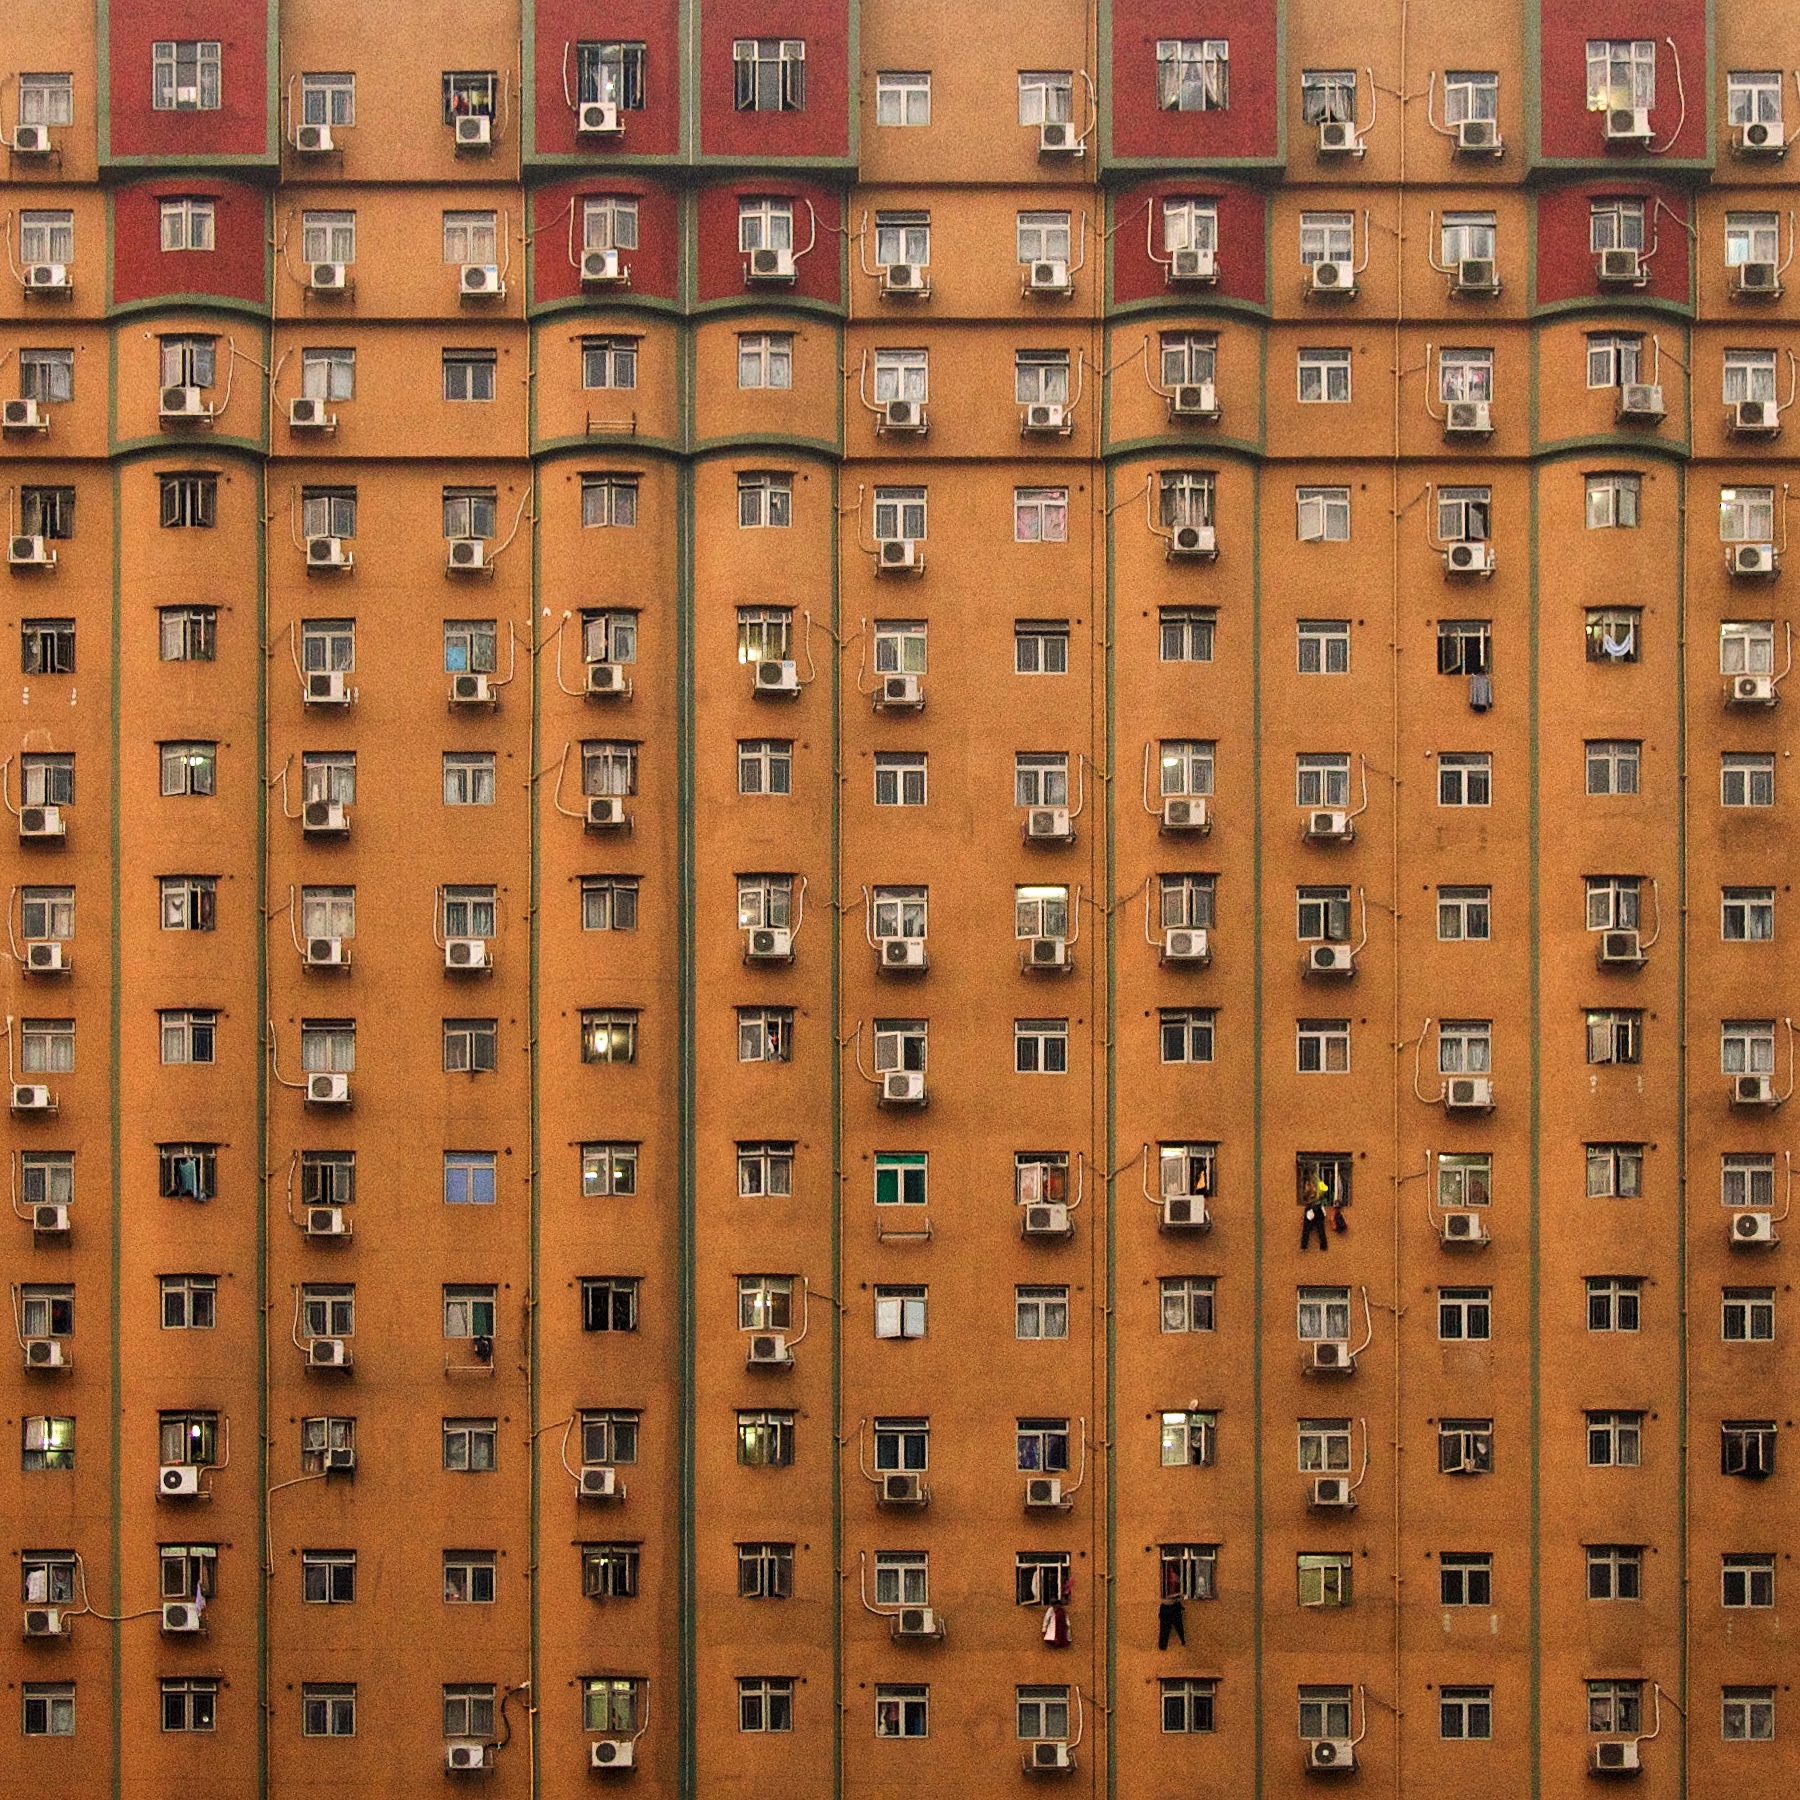
architecture, number, building, wall, pattern, furniture, font, design, text, windows, apartments, screenshot